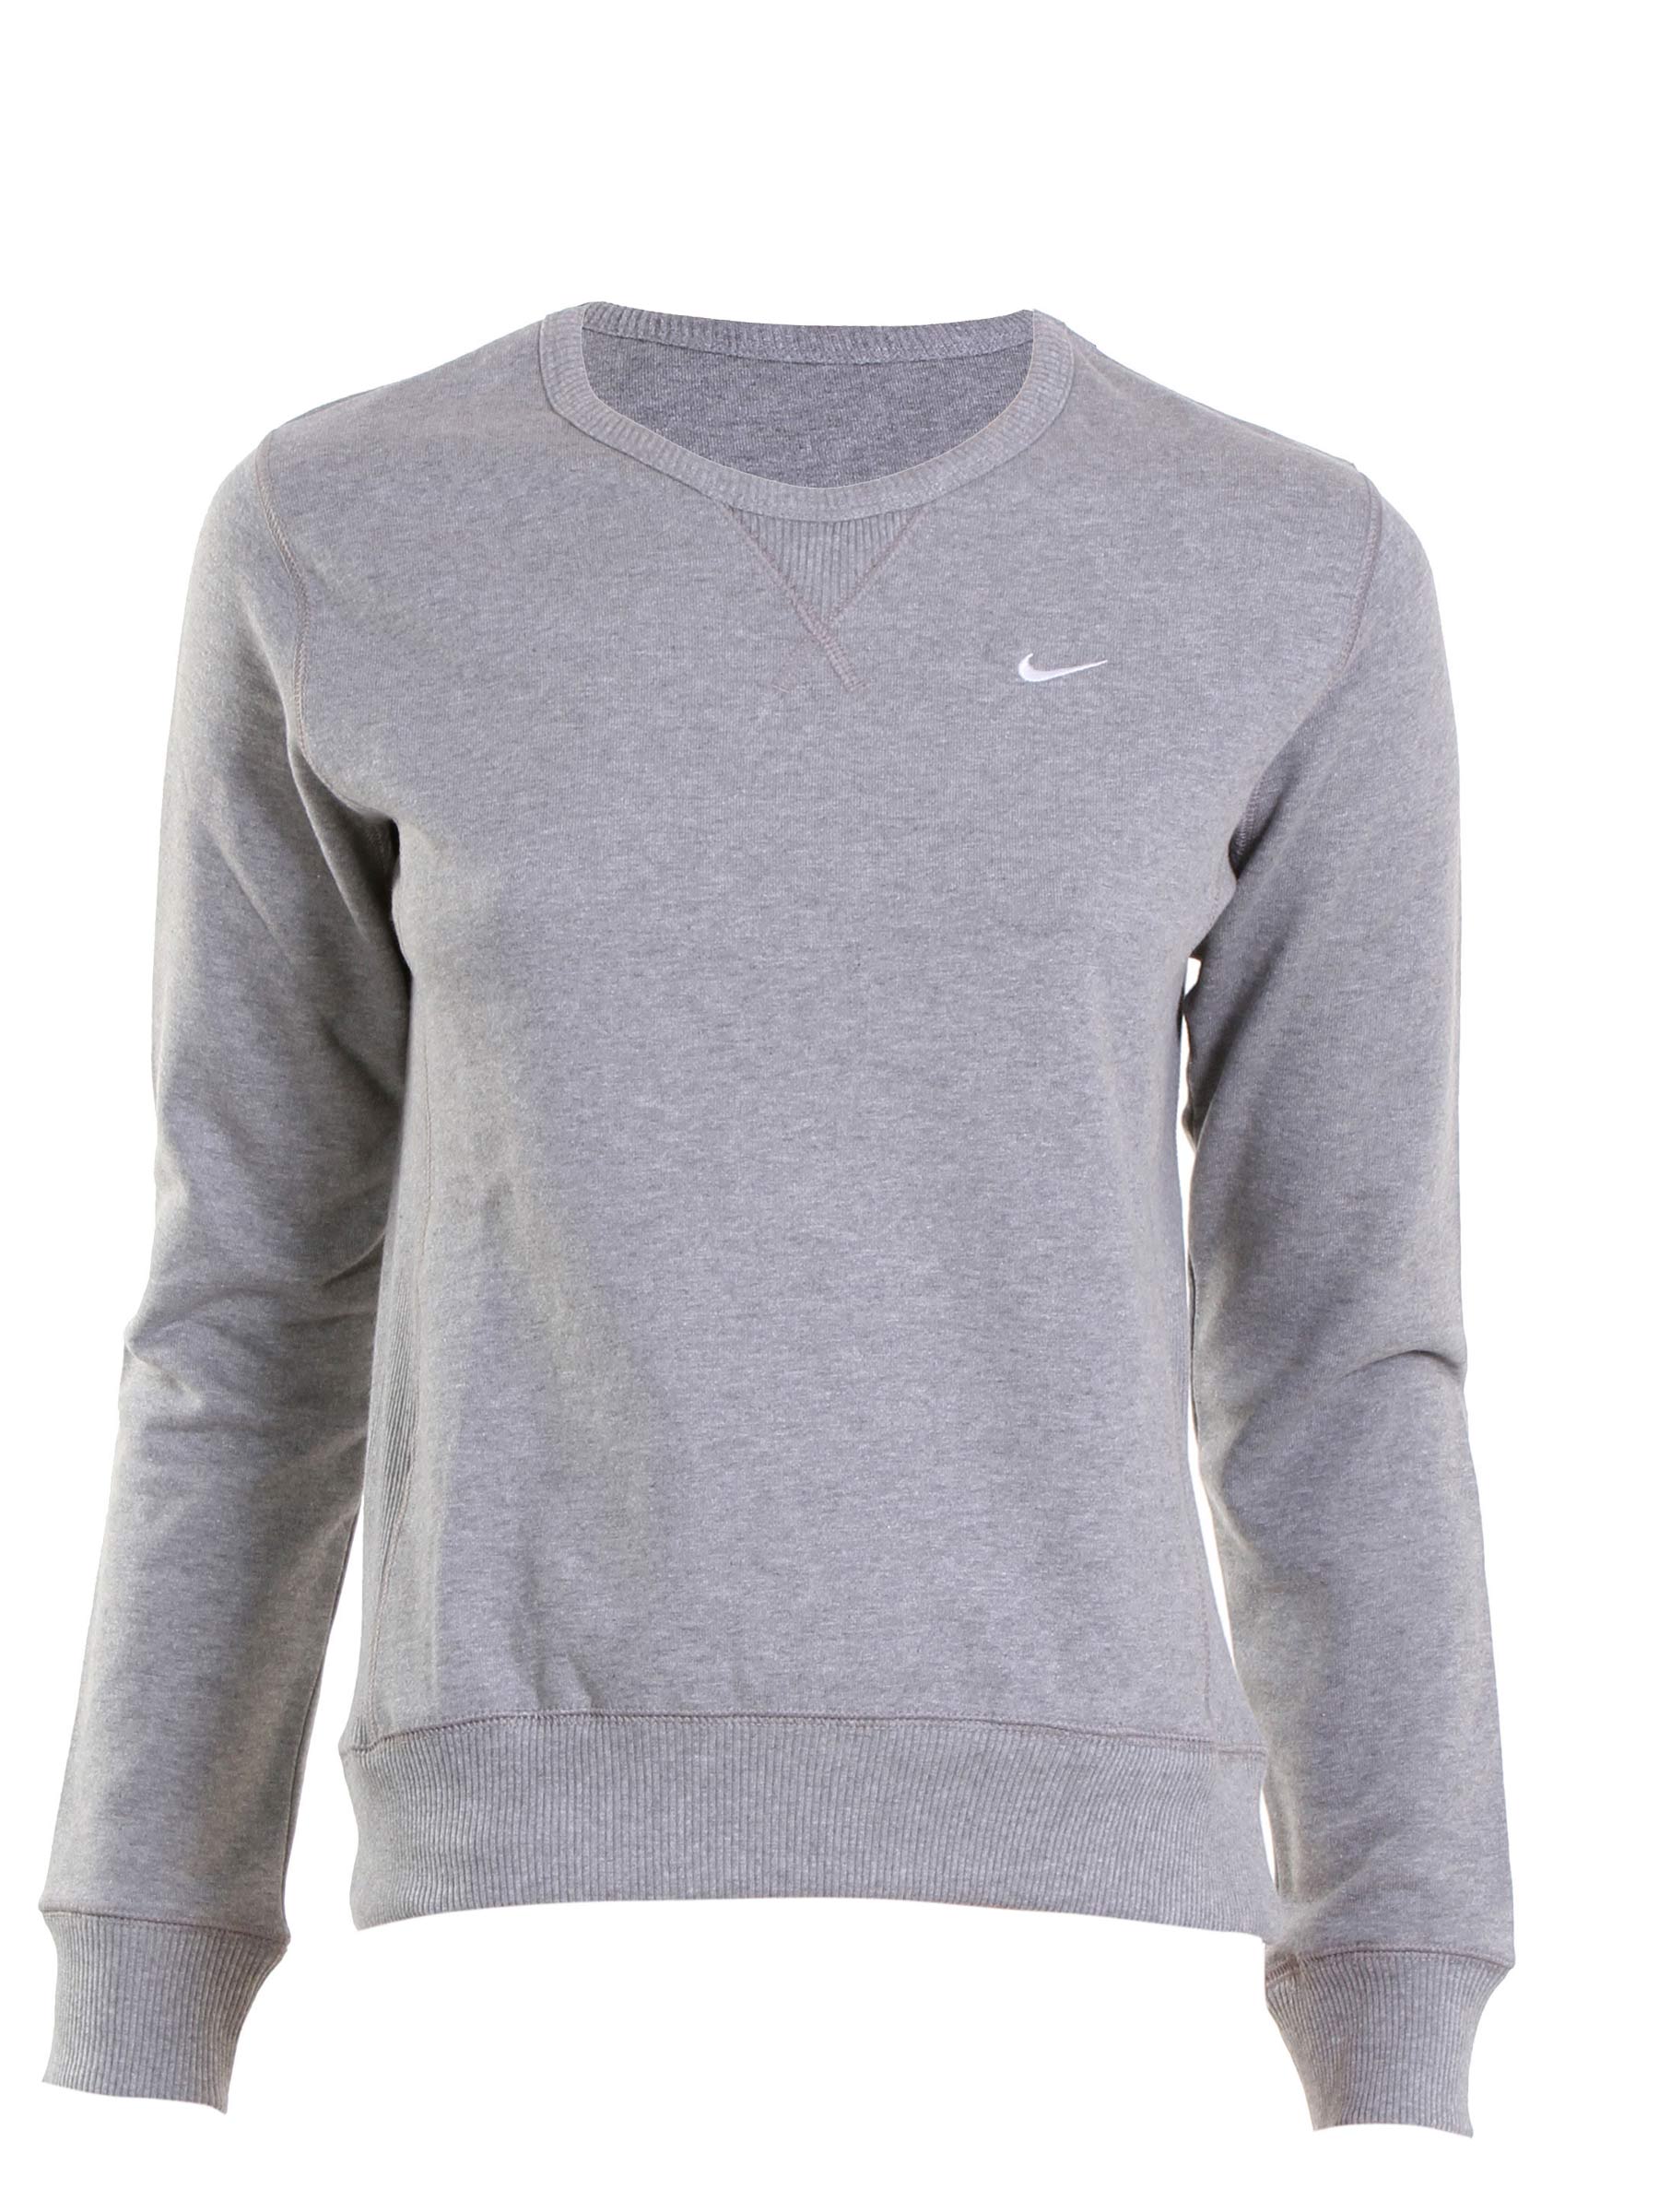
Nike Grey Women Sweatshirt
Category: Apparel / Topwear / Sweatshirts
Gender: Women
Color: Grey
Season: Fall 2010
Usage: Sports